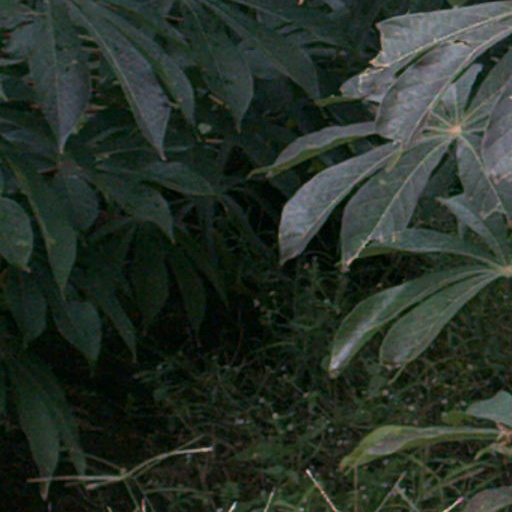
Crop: cassava